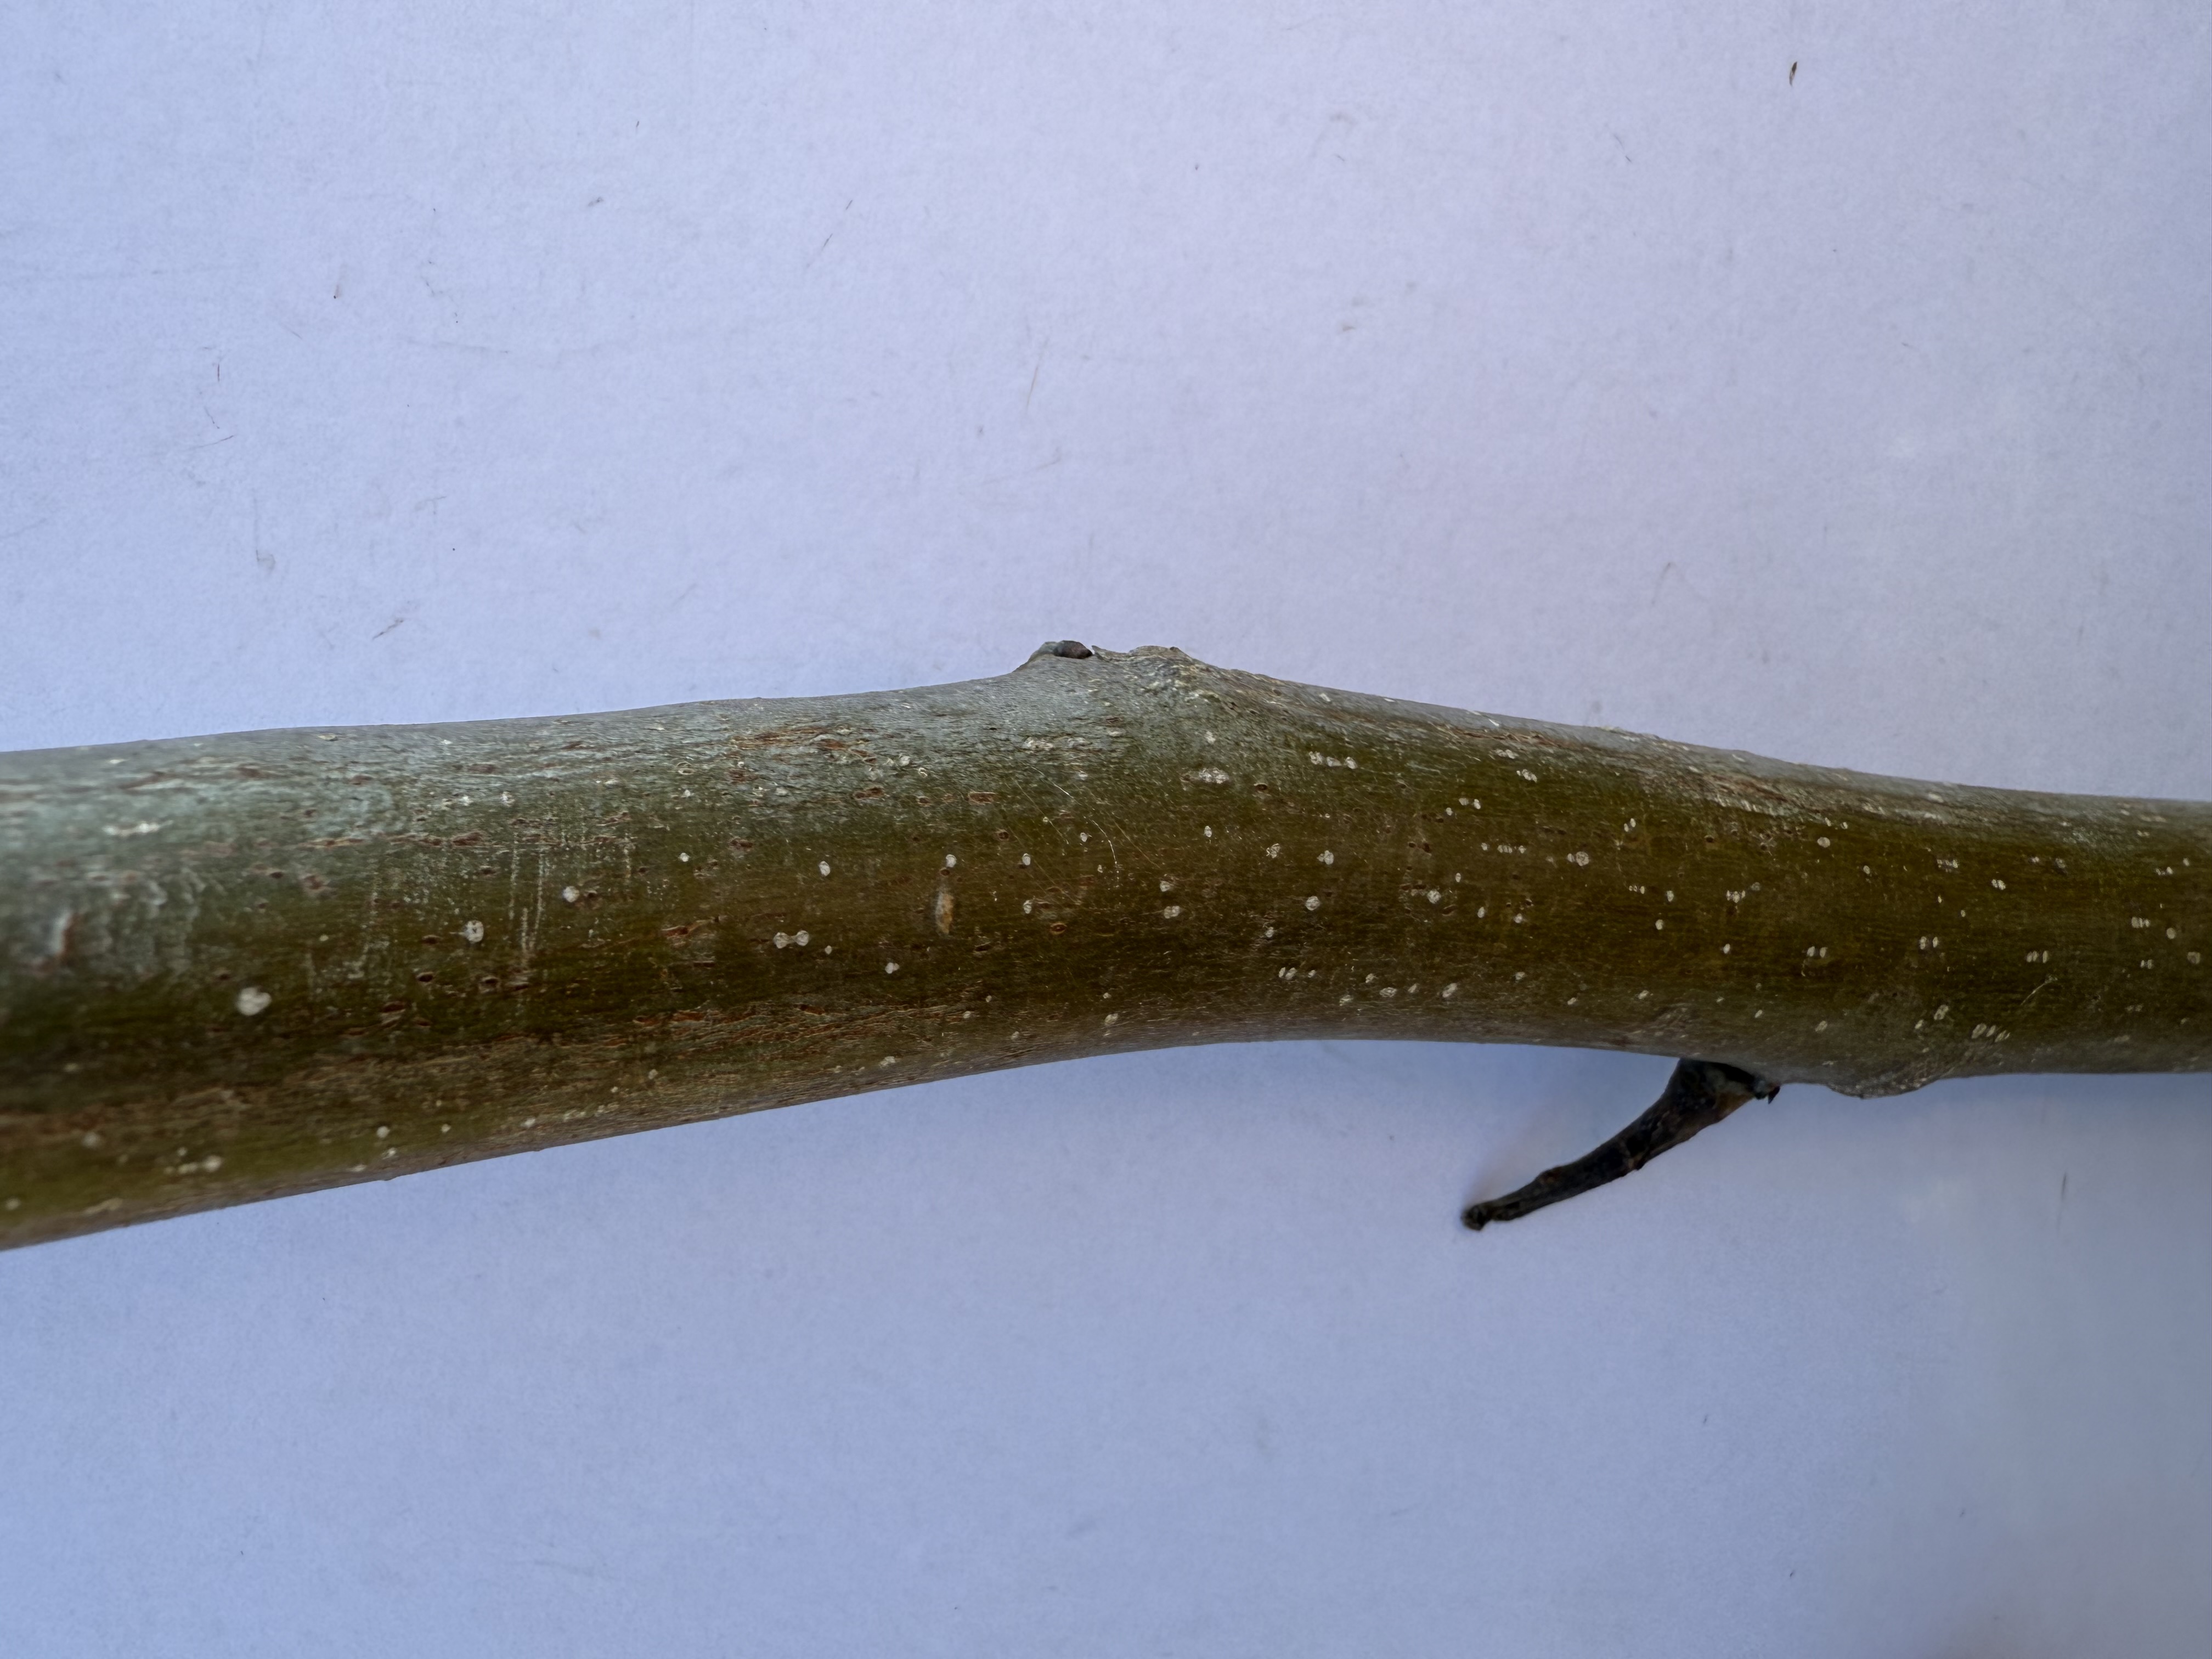
Variety: Sebin Walnut